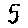
Label: 5